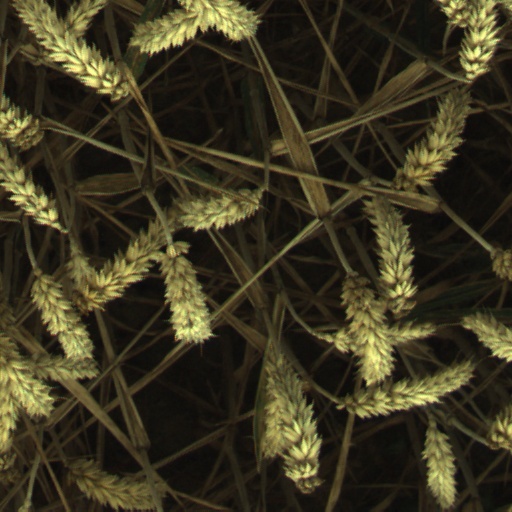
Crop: wheat